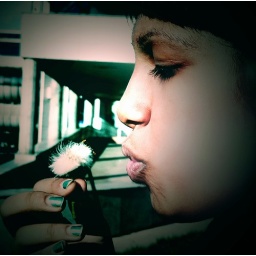
i loveeee blowing these thingies &amp;amp; therefore, standing in a field full of them today, i was truly satisfied ^_^